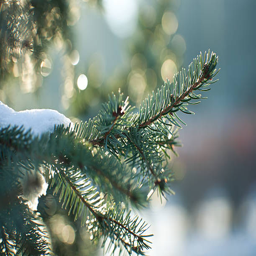
close up image of a snowy evergreen tree in winter